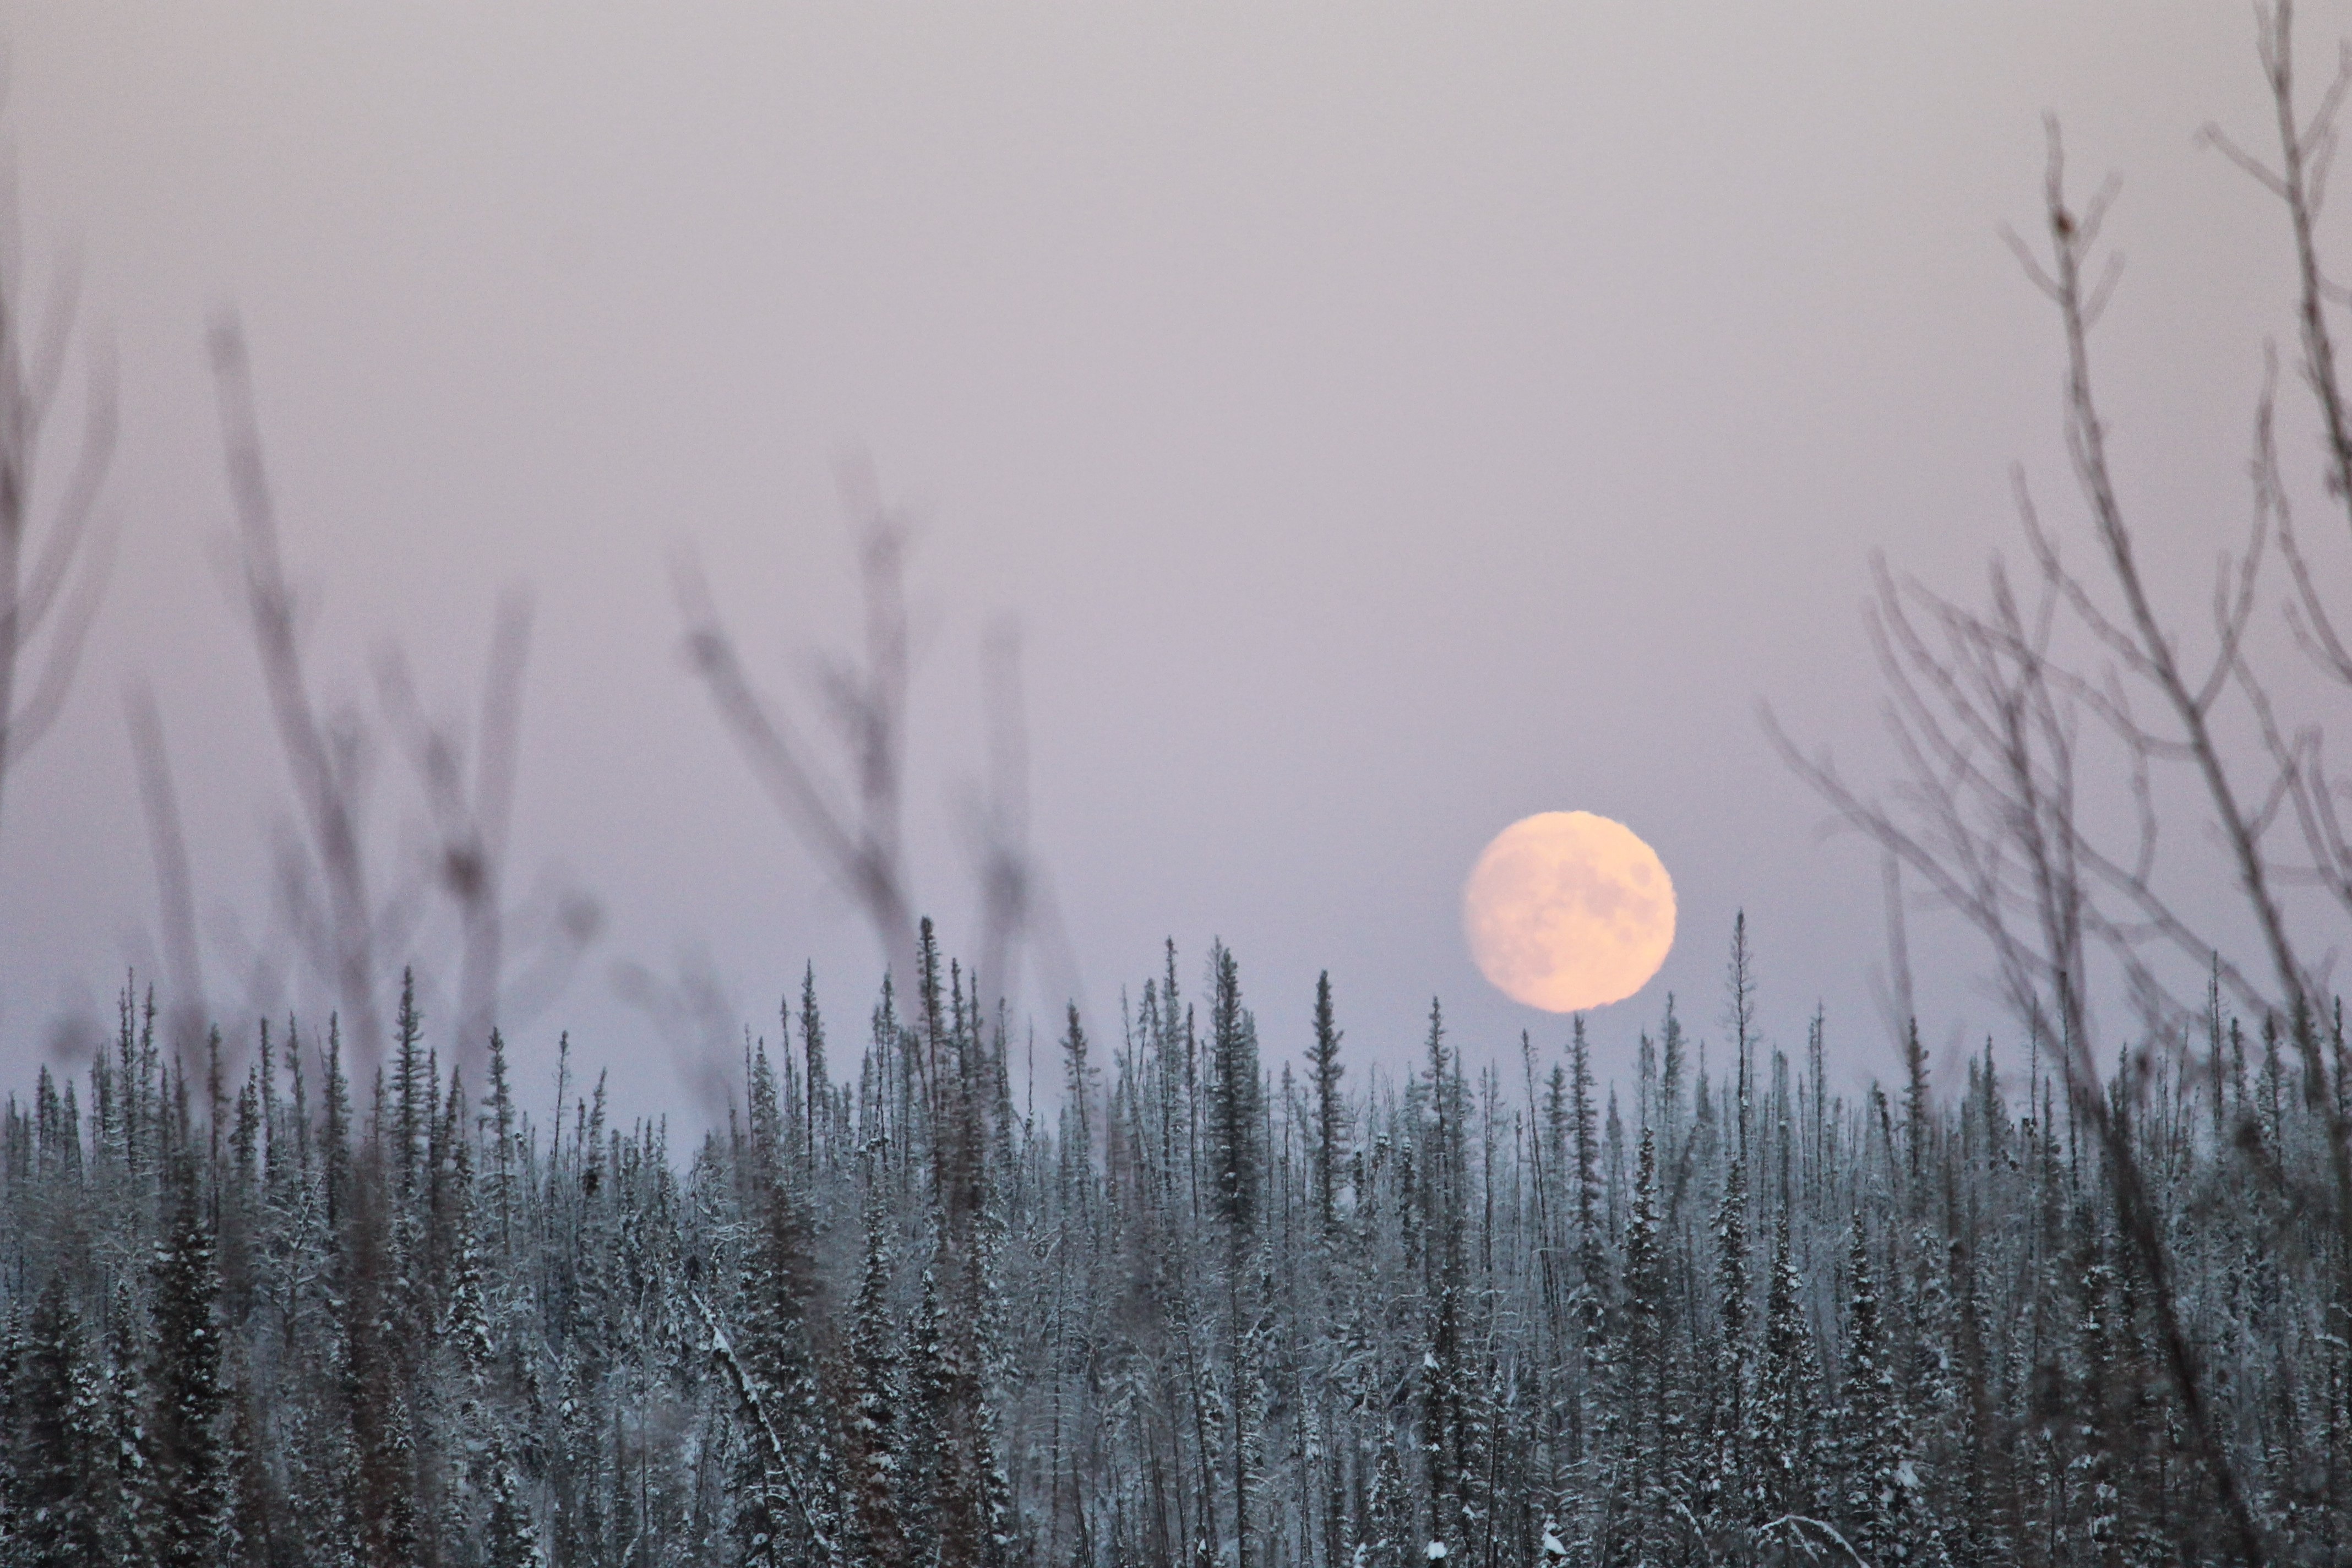
tree, branch, snow, cold, winter, fog, mist, morning, atmosphere, weather, moon, full moon, woods, freezing, atmospheric phenomenon